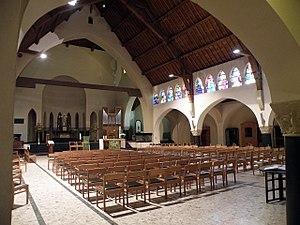
Anvers, Belgique. Église paroissiale Saint-Joseph (en néerl. Sint-Jozefkerk), sise Boekenberglei n°
.